William P. Bidelman

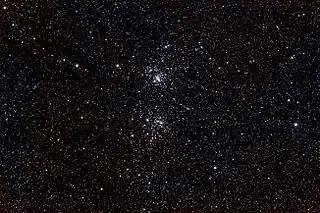
Star clusters are contain stars born at the same time out of the same material and are the same distance from Earth, and can be valuable in understanding how stars change over time.

In 1947, Bidelman became first to note the concentration of type M supergiant stars around "χ" Per, suggesting they were young Population I objects.